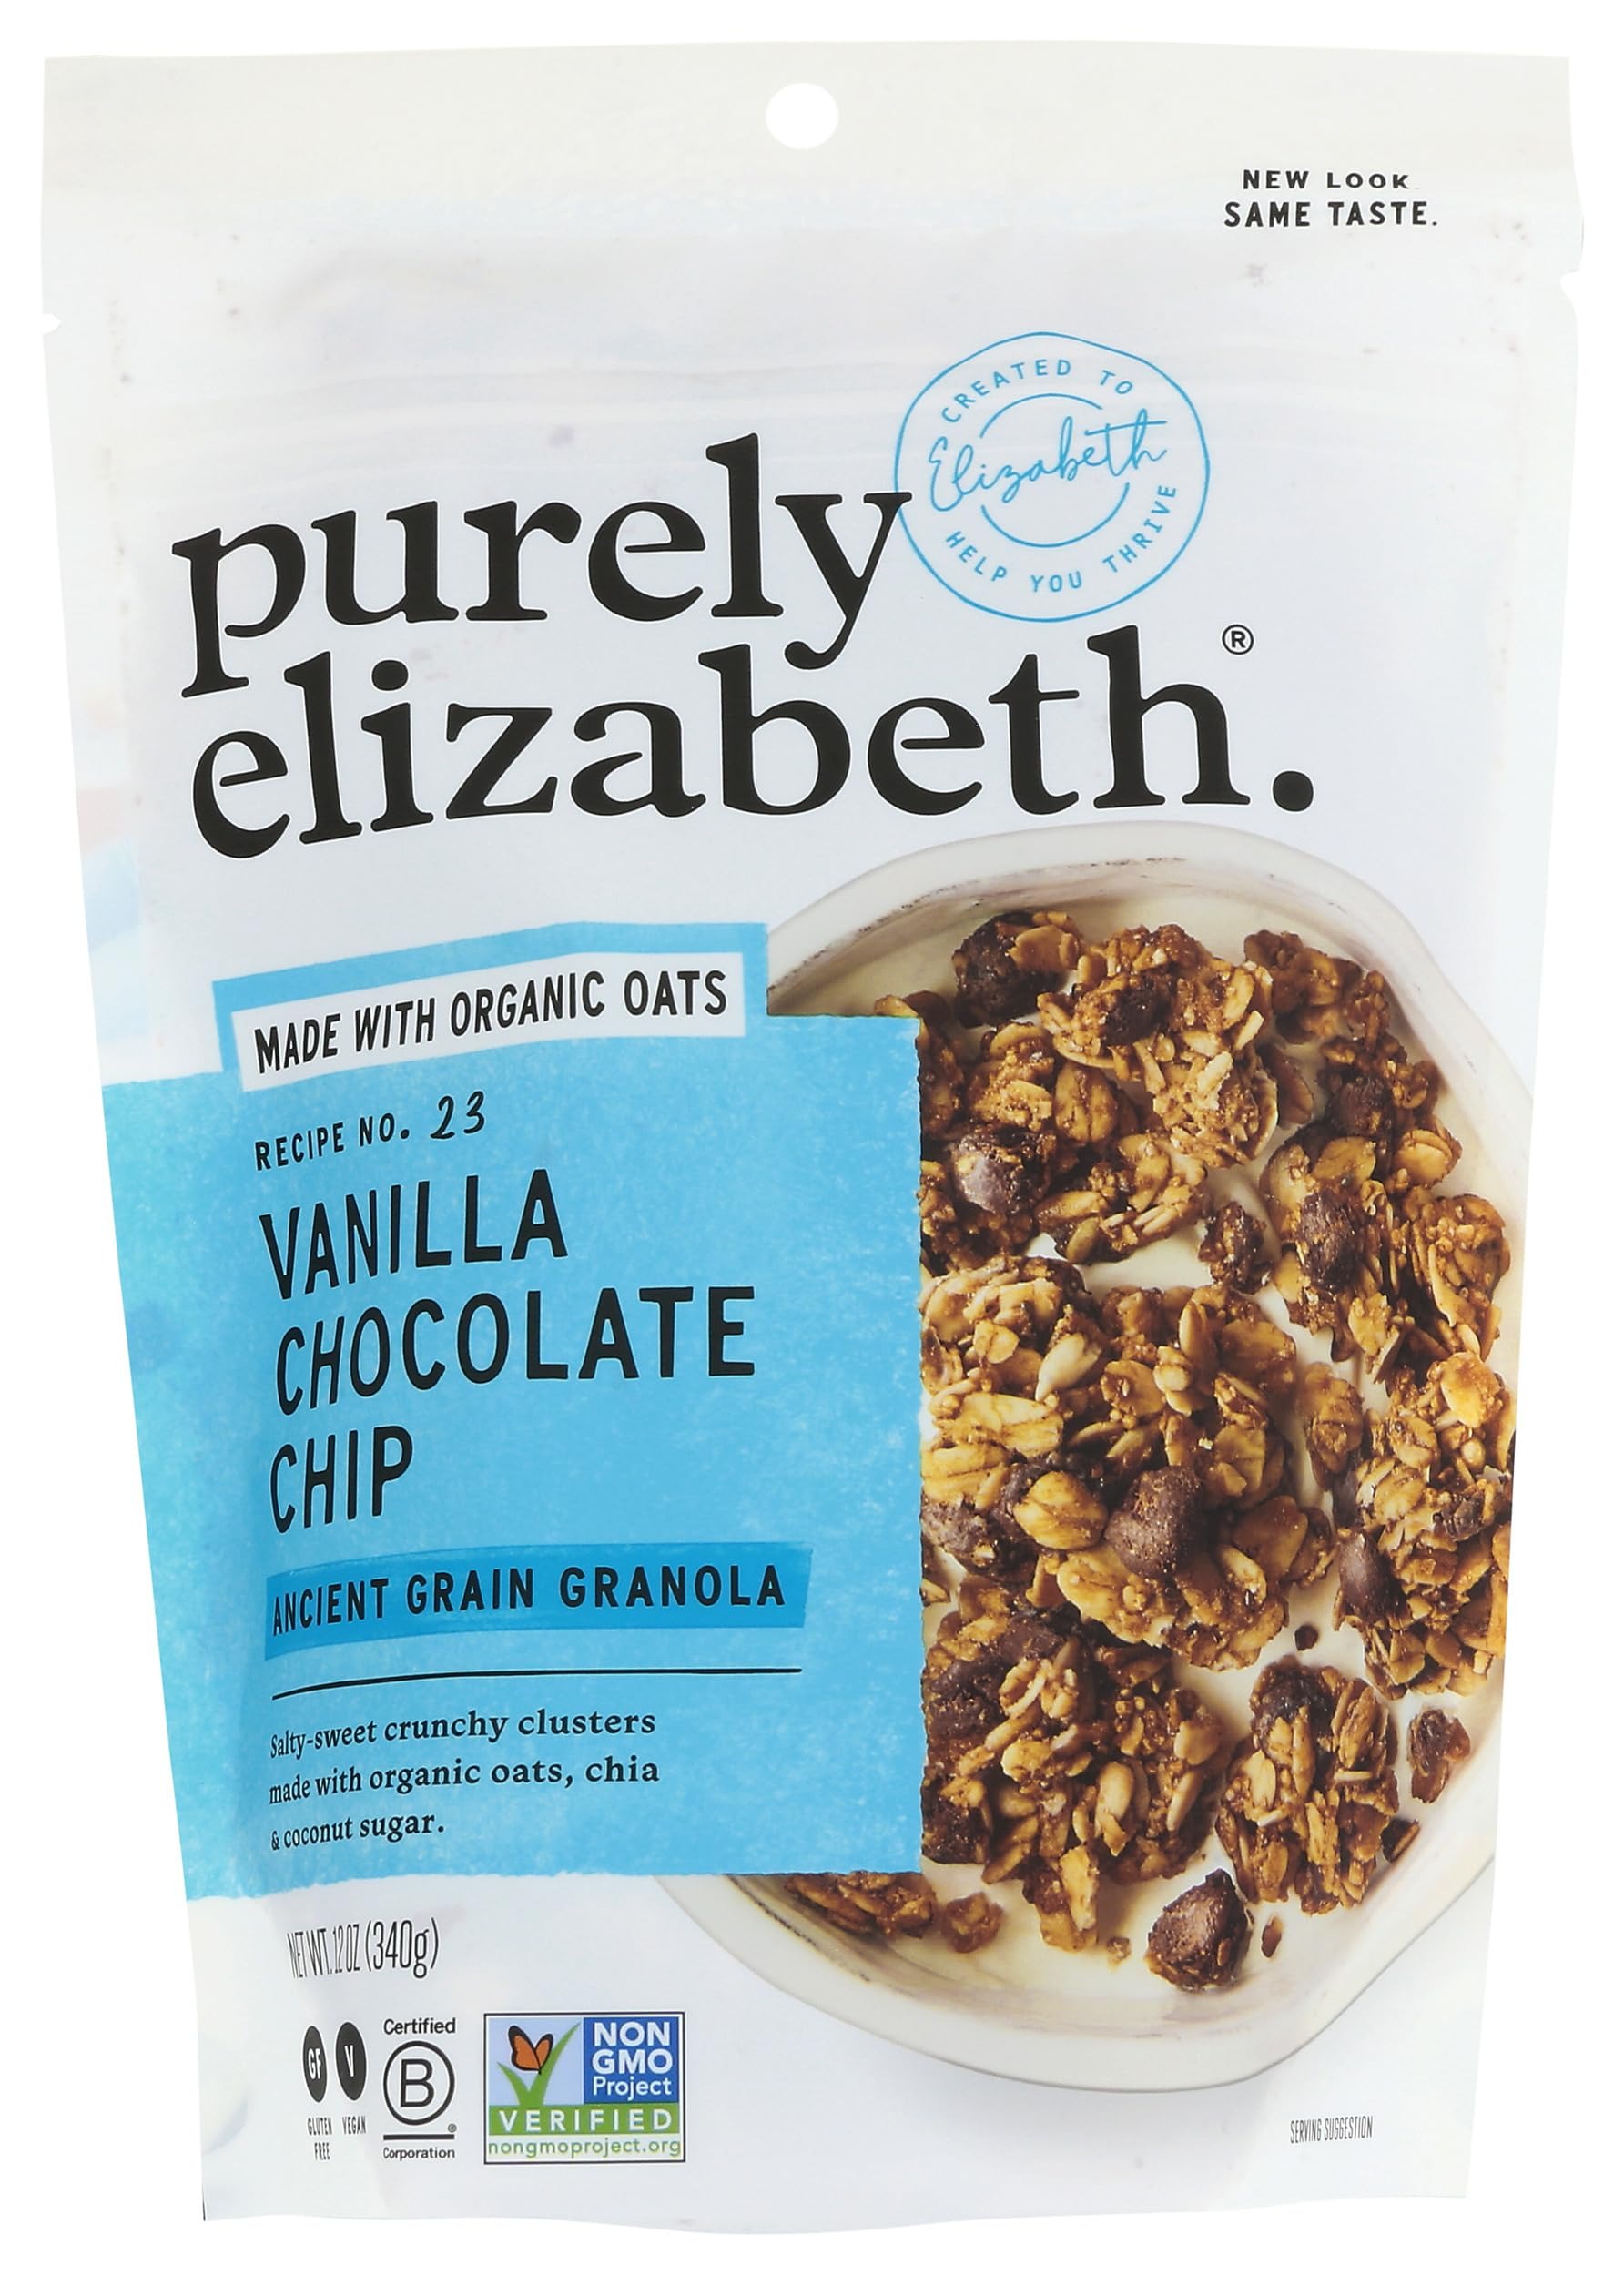
Item Name: Purely Elizabeth Granola Vanilla Choc Chip 12 OZ
Bullet Point 1: Flavour&#58; Vanilla &#38; Chocolate
Bullet Point 2: Capacity&#58; 12 oz
Bullet Point 3: Weight&#58; 0.77 lbs
Bullet Point 4: Satisfaction Ensured.
Bullet Point 5: Quality product.
Product Description: Breakfast
Value: 12.0
Unit: Ounce

Price: 7.79